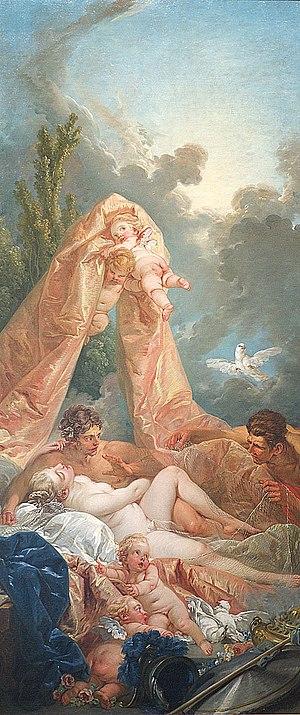
François Boucher, né le 29 septembre 1703 à Paris où il est mort le 30 mai 1770, est un peintre français, représentatif du style rococo.